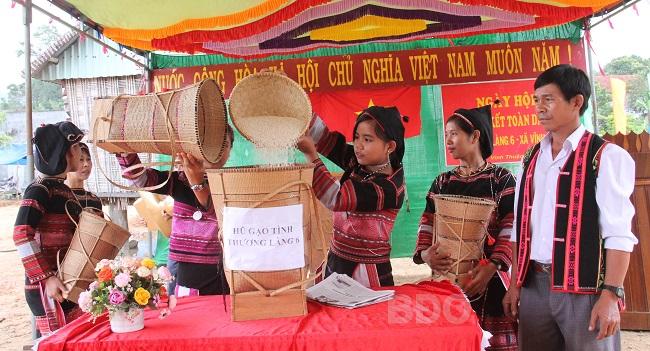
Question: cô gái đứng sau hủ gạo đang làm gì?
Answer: đang đổ gạo vào hũ gạo